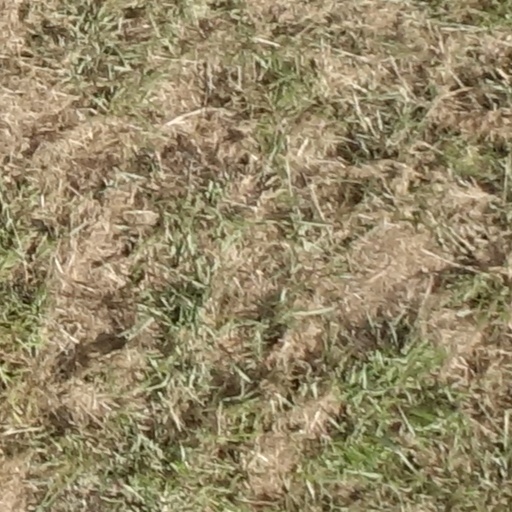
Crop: sorghum